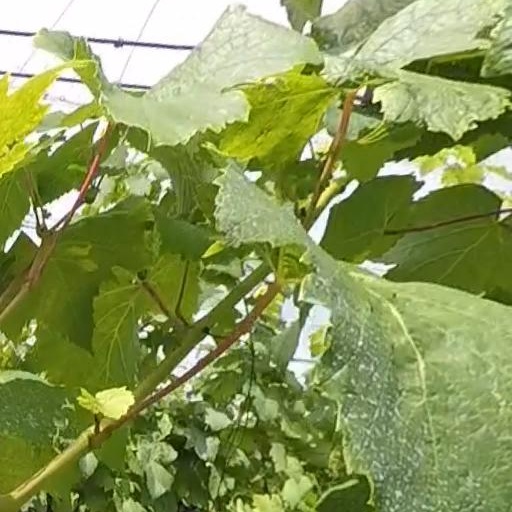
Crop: grape